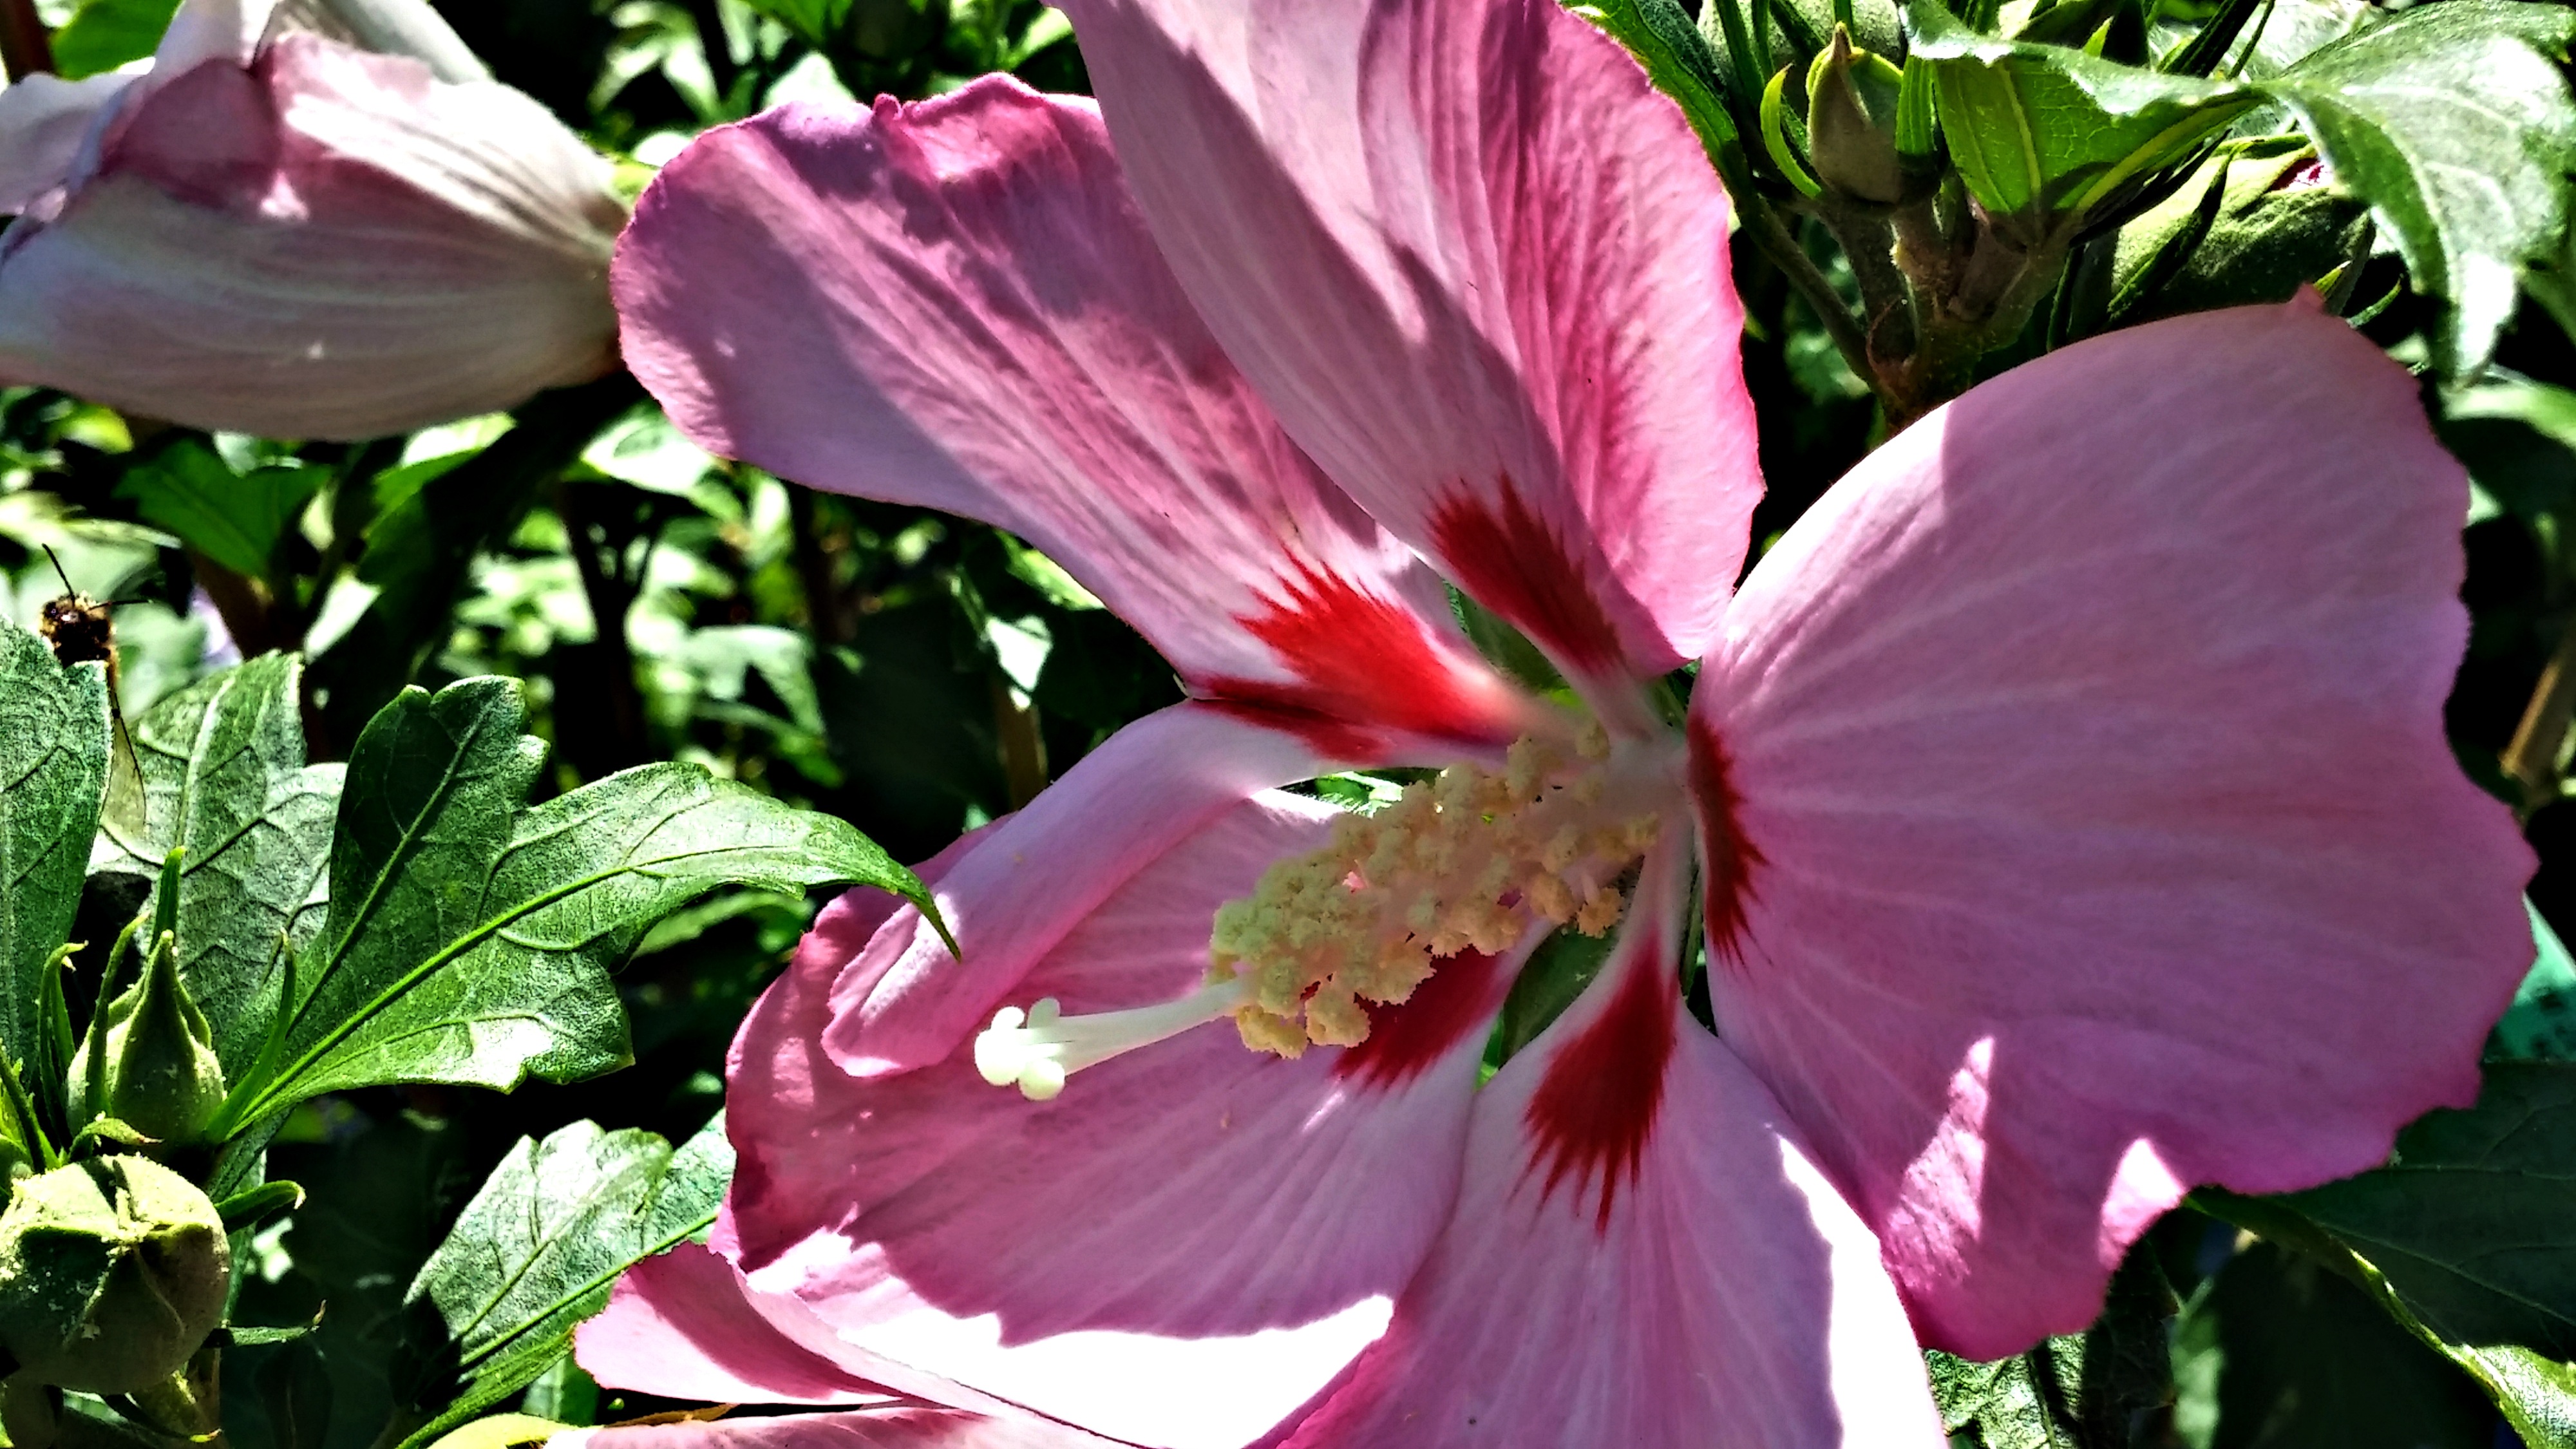
blossom, plant, flower, petal, botany, garden, pink, flora, perennial, bee, malva, hibiscus, floristry, malvales, hollyhocks, macro photography, flowering plant, rose of sharon, chinese hibiscus, land plant, mallow family